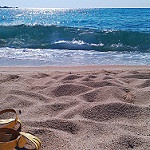
Label: sea